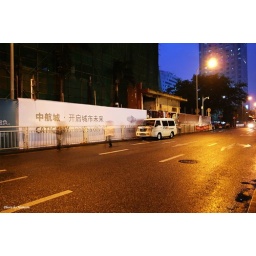
FedEx van  in the street corner